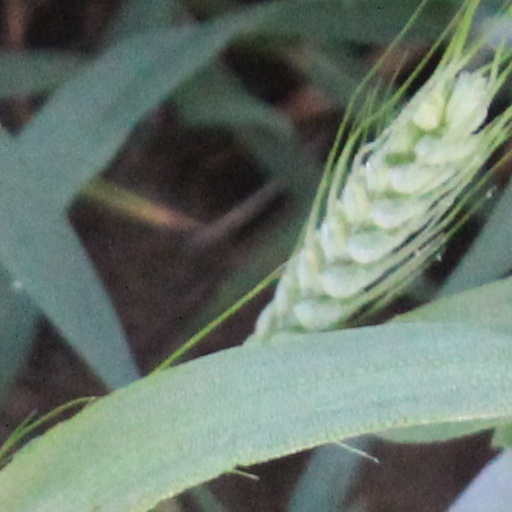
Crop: wheat